Lin Daoqian

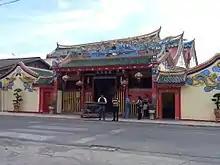
Shrine built in honour of Lim Ko Niao, said to be Lin Daoqian's sister

The Teochew people of Thailand tell a number of stories about Lin. In one, he was said to have helped the Siamese fight off an Annam attack and was thus given the daughter of the king to marry; however, he later angered the king after making a joke about killing the king, and had to flee. Another story involves the legend of Lim Ko Niao, said to be his sister in this account. Lim Ko Niao tried to persuade her brother to return to China with her after finding that her brother had married the local princess of Patani, converted to Islam and built the Krue Se Mosque. However he refused to return, and she then committed suicide by hanging from a cashew tree. Her gravestone, located next to the mosque, is said to have been built by her brother but probably actually created in the early 20th century. A shrine in her name exists in Patani and she is worshipped by some Chinese people in southern Thailand and from other countries.